Digital obsolescence

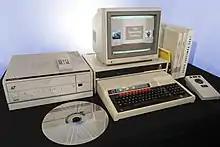
A BBC Domesday Project machine with its modified LaserDisc reader. Published in 1986, the BBC Domesday Project became the subject of intense preservation efforts beginning in 2002.

Digital obsolescence is the risk of data loss because of inabilities to access digital assets, due to the hardware or software required for information retrieval being repeatedly replaced by newer devices and systems, resulting in increasingly incompatible formats. While the threat of an eventual "digital dark age" (where large swaths of important cultural and intellectual information stored on archaic formats becomes irretrievably lost) was initially met with little concern until the 1990s, modern digital preservation efforts in the information and archival fields have implemented protocols and strategies such as data migration and technical audits, while the salvage and emulation of antiquated hardware and software address digital obsolescence to limit the potential damage to long-term information access.